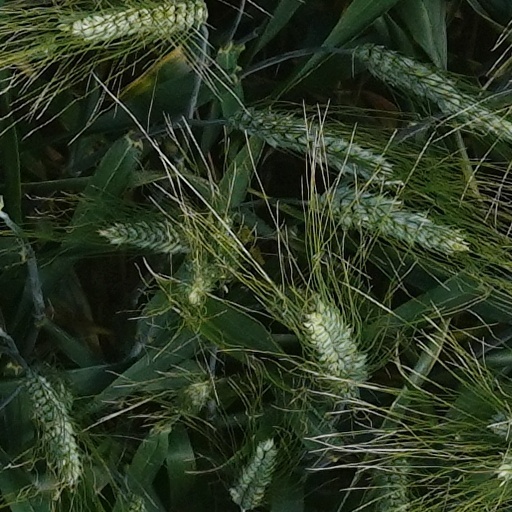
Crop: wheat